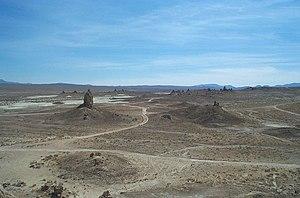
La Californie est un État des États-Unis qui fait partie de la région de la Sun Belt dans l’Ouest américain. La Californie est l'État le plus peuplé du pays. Il est situé sur la côte ouest et bordé au sud par le désert de Sonora, à l'est par le Grand Bassin des États-Unis et au nord par les monts Klamath. La façade océanique suit entièrement le relief des chaînes côtières du Pacifique au-delà desquelles s'étend la Vallée Centrale sur les contreforts de la Sierra Nevada.
La géographie de la Californie est riche et très diverse. Troisième plus grand État des États-Unis après l’Alaska et le Texas, la Californie s’étend sur 1 300 km du nord au sud et 400 km d'est en ouest. Elle appartient à l’Ouest américain et à la région de la Sun Belt. Bordée à l’ouest par l’océan Pacifique, au nord par l’Oregon, à l’est par le Nevada et l’Arizona, elle possède une frontière commune avec le Mexique, par ailleurs une des frontières les plus inégalitaires au monde d’un point de vue économique. Les paysages californiens sont très contrastés, avec un littoral nord brumeux, montagneux et boisé, une vallée centrale très fertile, des montagnes enneigées et des déserts brûlants. Son point culminant est le mont Whitney.
La Planète des singes est un film de science-fiction américain réalisé par Tim Burton, sorti en 2001. Le scénario est de William Broyles Jr., Lawrence Konner et Mark Rosenthal. Après plusieurs années sans production cinématographique, ce film relance la franchise Planète des singes et devient la seconde adaptation du roman La Planète des singes de Pierre Boulle.